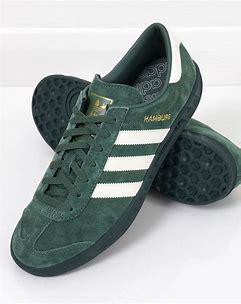
Brand: Adidas
Model: Hamburg